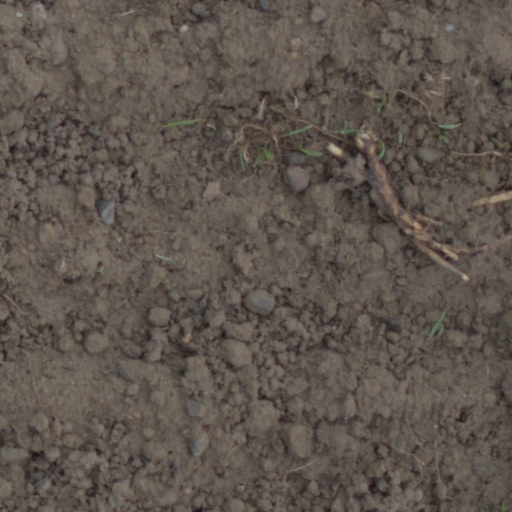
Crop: wheat